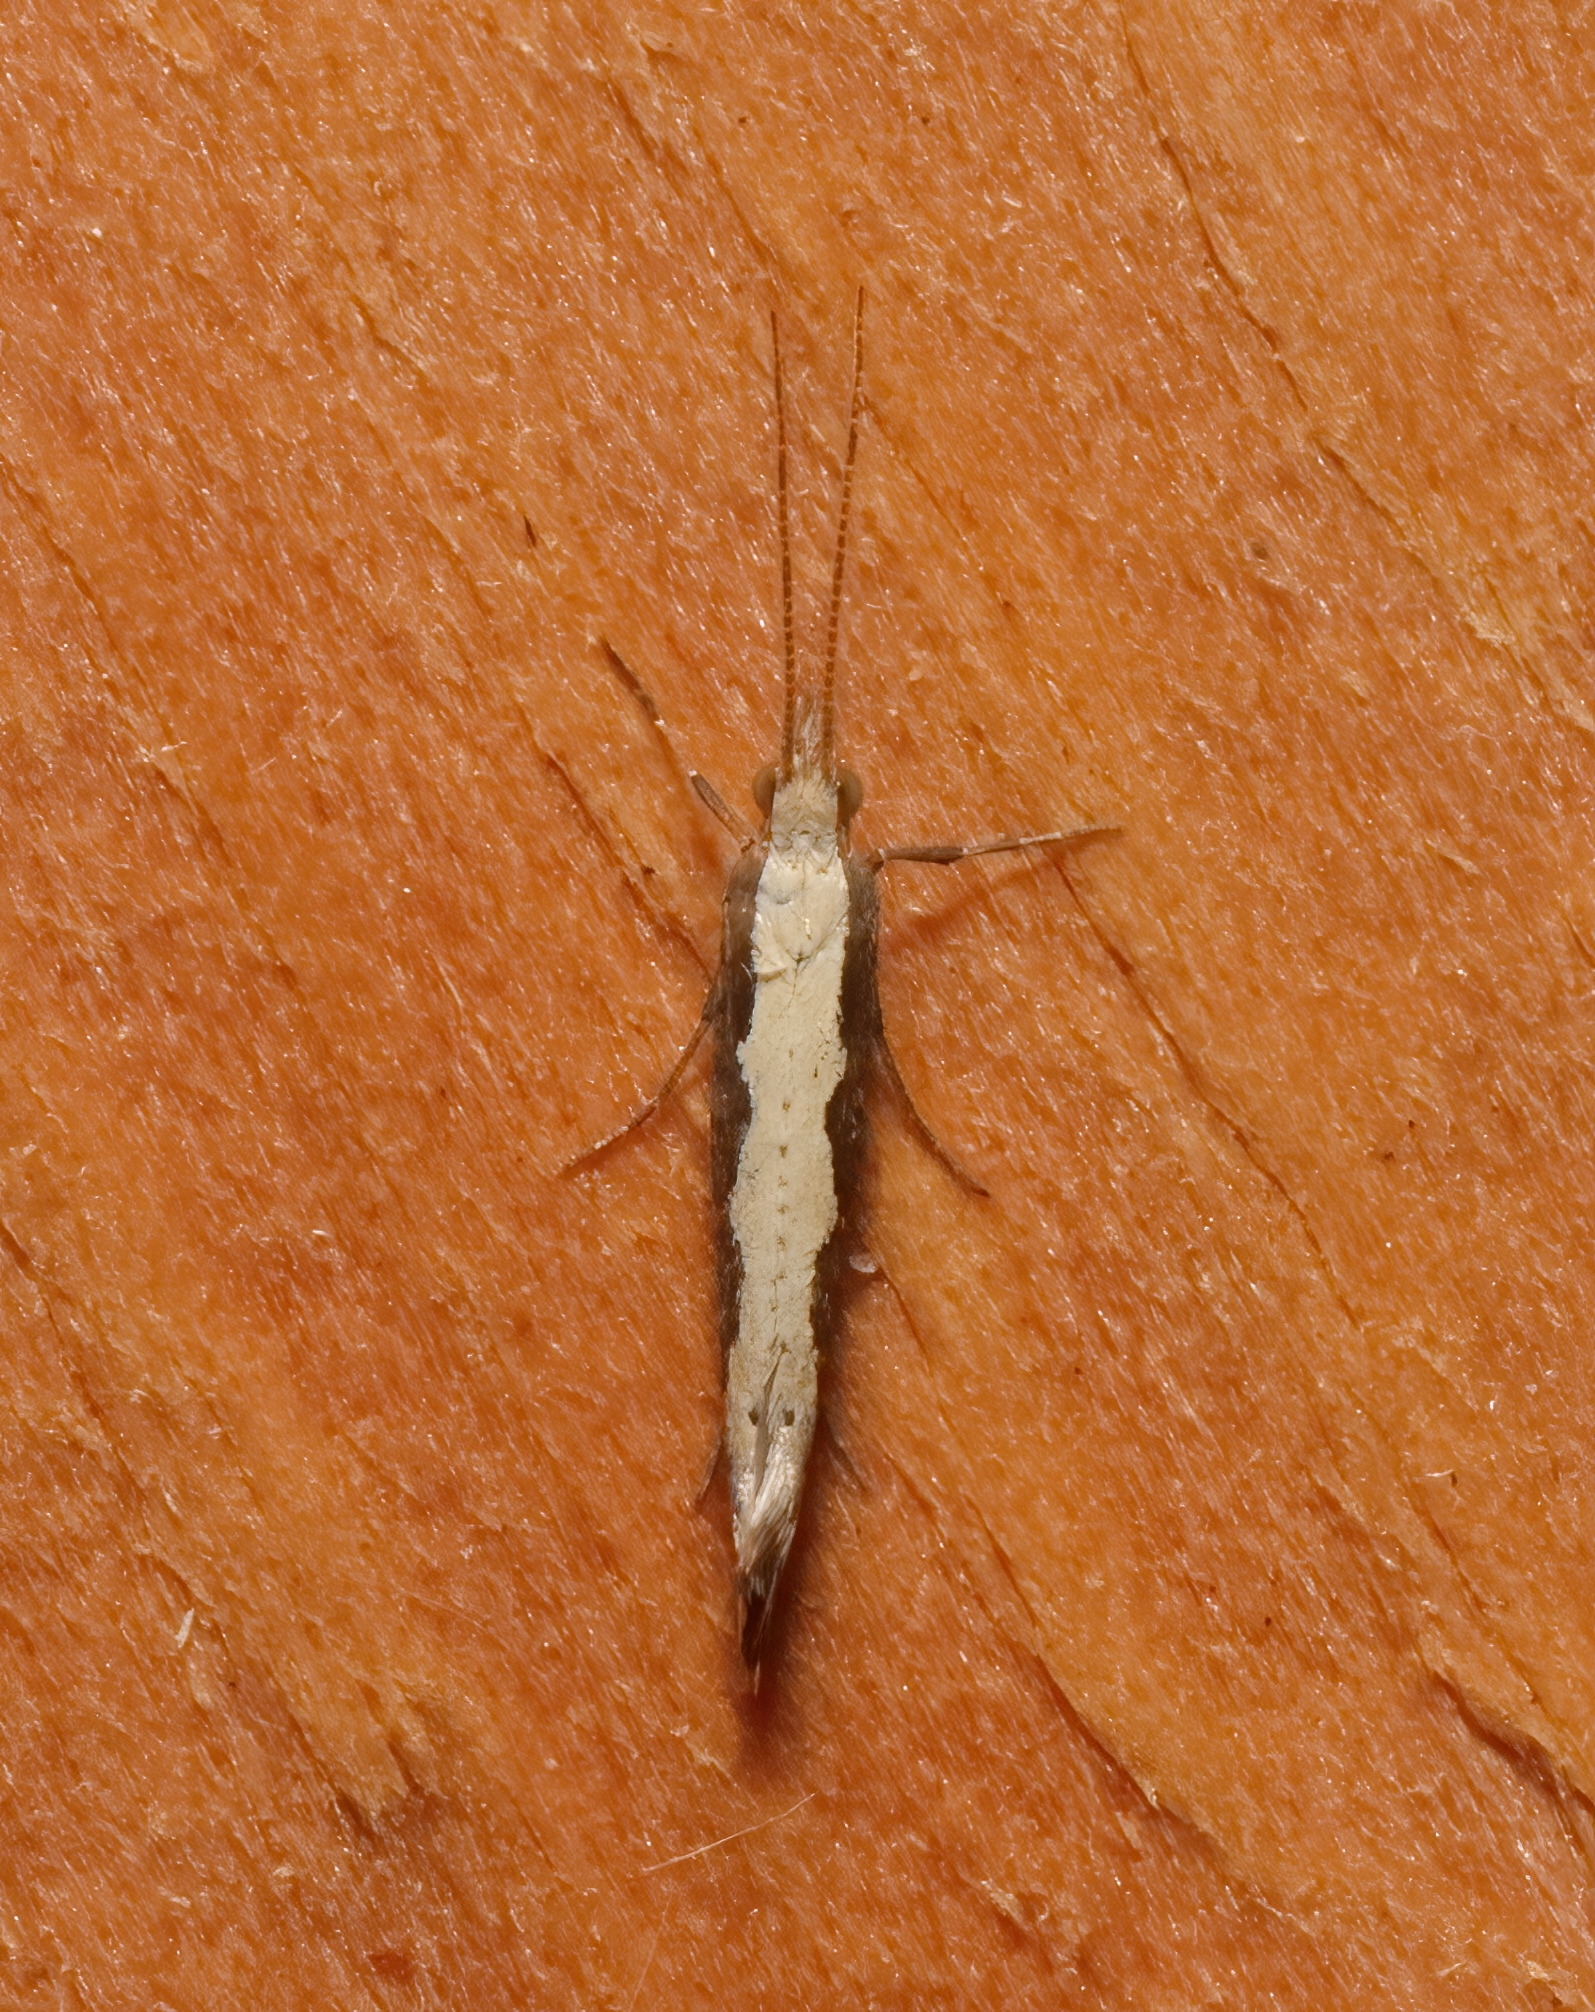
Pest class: diamondback_moth